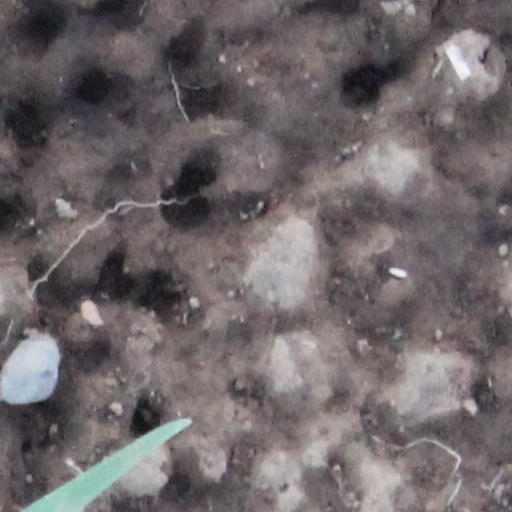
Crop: wheat